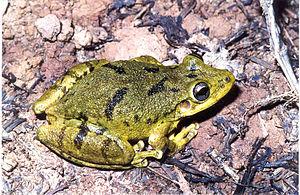
La province de Santa Fe est une province du Centre-Est de l'Argentine. Sa capitale est la ville de Santa Fe.
La province de Misiones est une province d'Argentine située dans le nord-est du pays. Elle est bordée à l'ouest par le Paraguay, à l'est du nord au sud par le Brésil et au sud-ouest par la province de Corrientes.
La province de Tucumán est une province de l'Argentine située au nord-ouest du pays. Elle a pour capitale la ville de San Miguel de Tucumán.